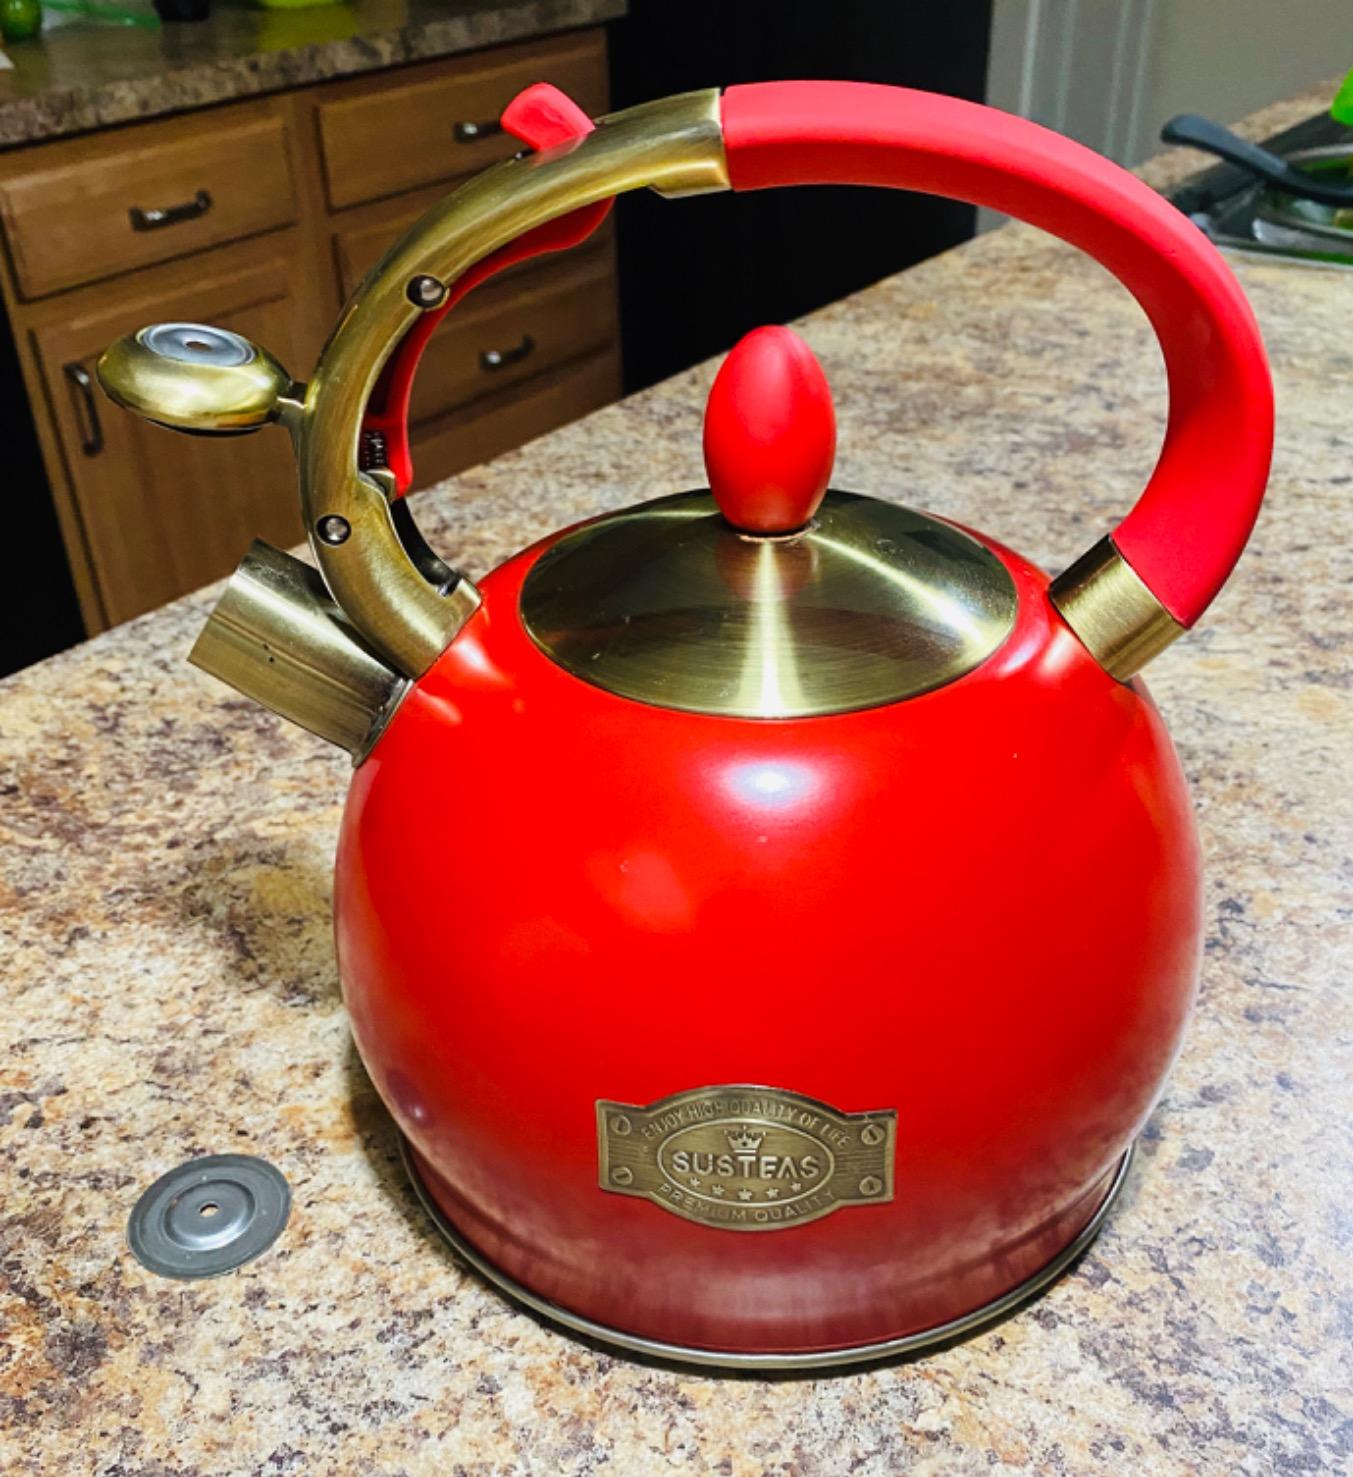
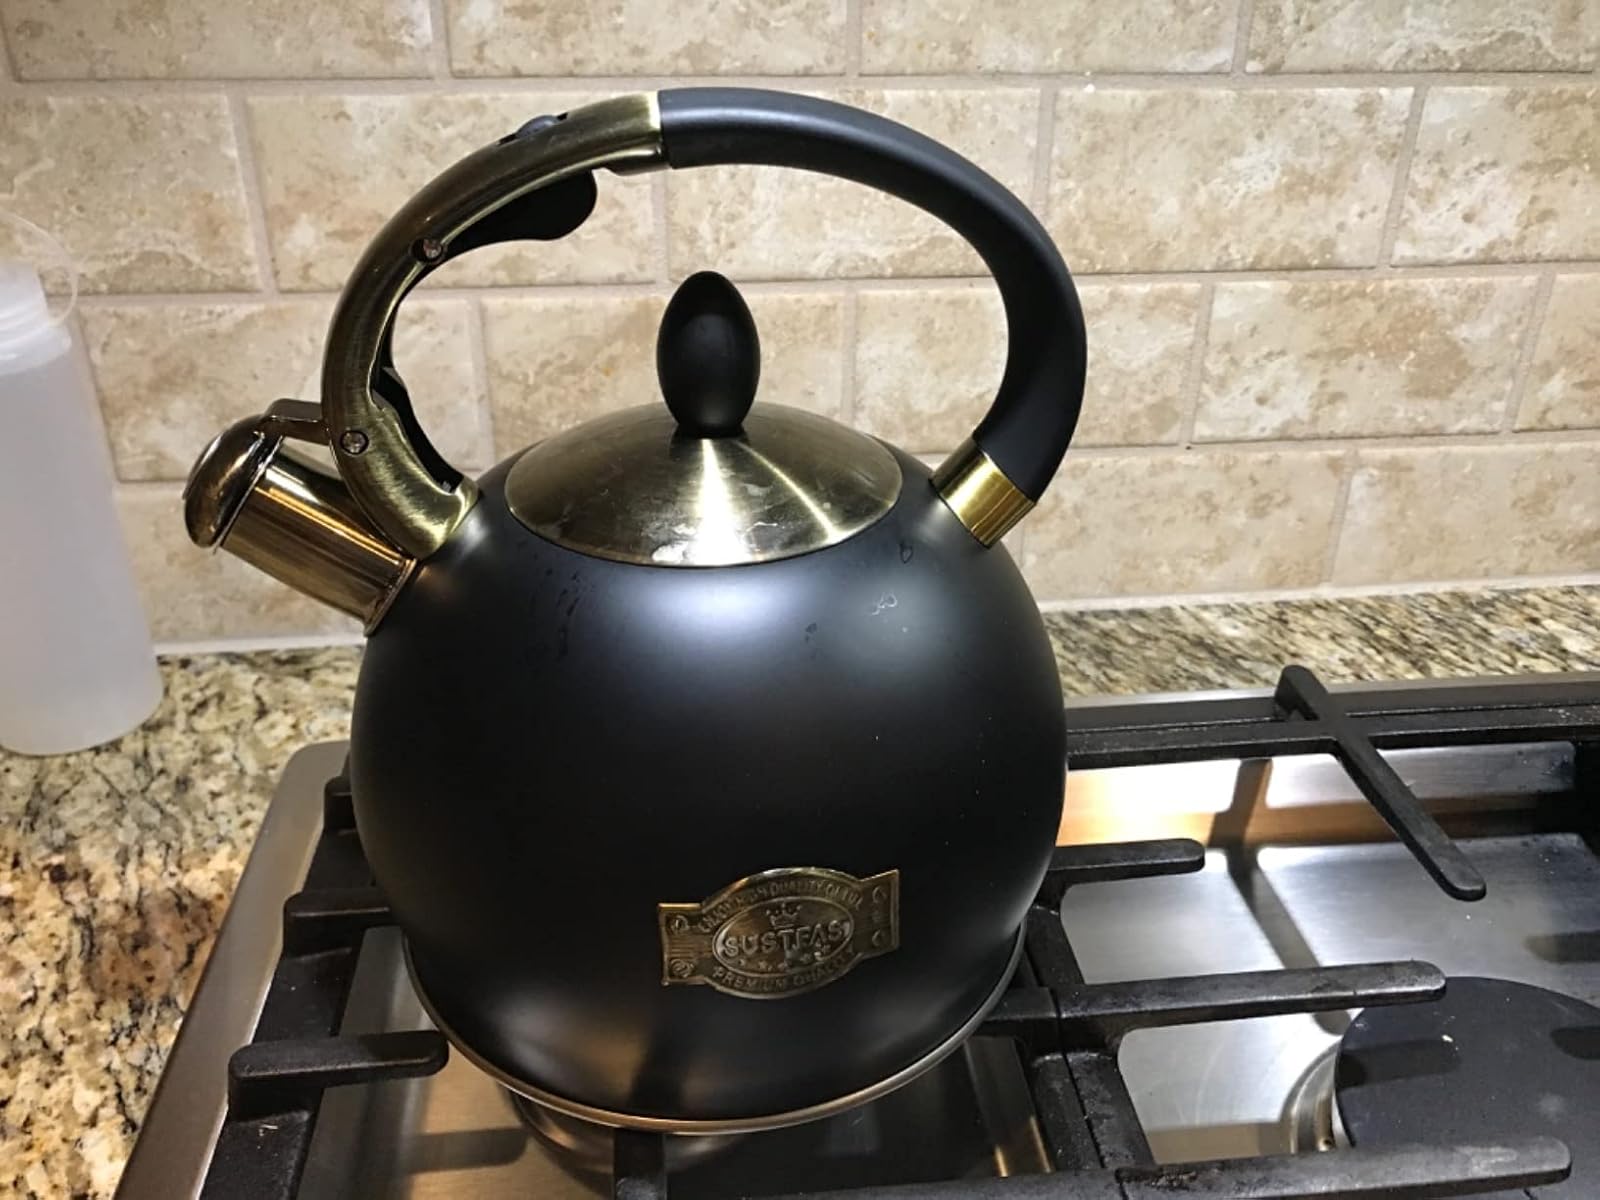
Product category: items_kettle
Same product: no